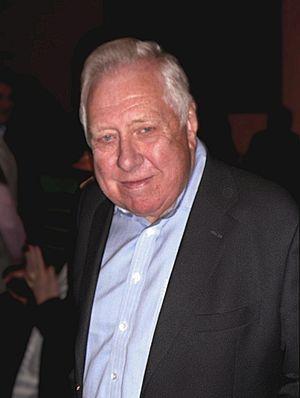
Le Leader adjoint du Parti travailliste est un haut responsable politique du parti travailliste britannique.
Roy Sydney George Hattersley, Baron Hattersley, PC, FRSL, est un homme politique britannique du parti travailliste, écrivain et journaliste de Sheffield. Il est député de Birmingham Sparkbrook pendant 33 ans de 1964 à 1997 et chef adjoint du parti travailliste de 1983 à 1992.
Le secrétaire d'État à l'Environnement, de l'Alimentation et des Affaires rurales de l'ombre fait partie du cabinet fantôme du Royaume-Uni. Il est chargé de la politique de l'opposition qui traite des questions liées à l'environnement de l'alimentation et des affaires rurales.